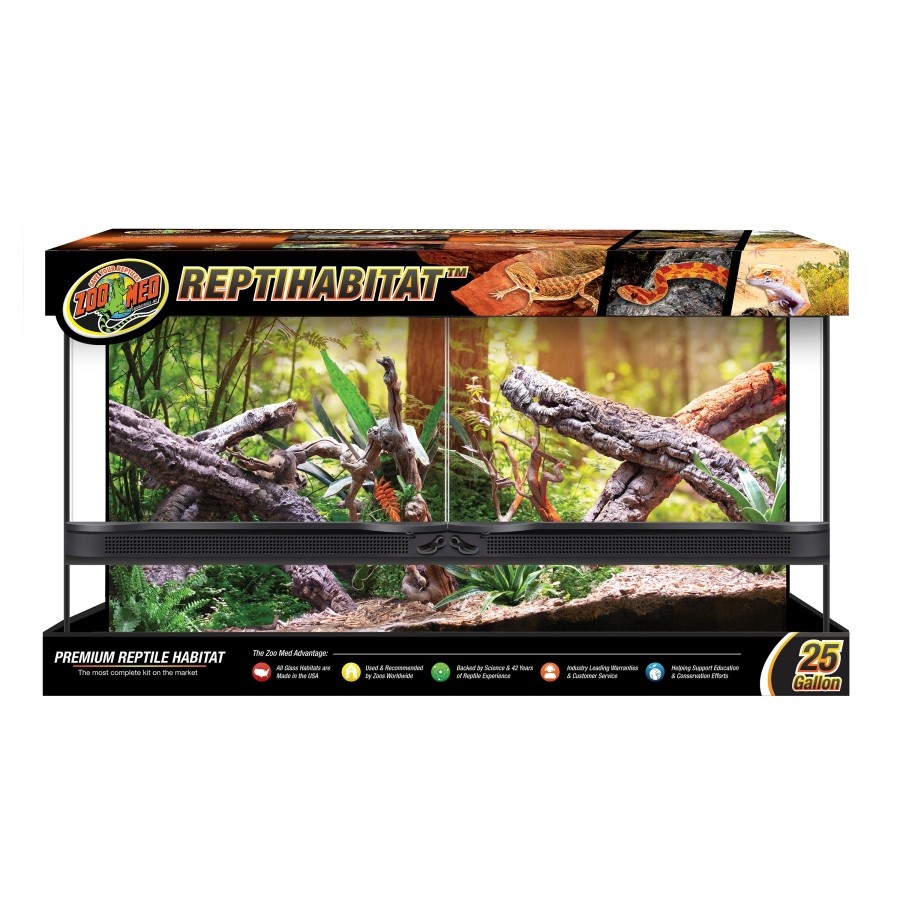
Zoo Med Naturalistic Terrarium with Double Doors
A small piece of nature and tranquility for your home or office. Exclusive Features: Double door glass front opening with snap closures. Stainless Steel screen top that will not corrode and accommodates a dome clamp lamp fixture or the optional Light Bar. Special screen top keeps feeder insects in while allowing greater UVA and UVB penetration throughout the terrarium. Lockable door for safety and security (lock not included). Front and top ventilation for natural air flow inside terrarium. 6 power cord and airline tubing exit slots. Double door glass front opening with snap closures Stainless Steel screen top that will not corrode and accommodates a dome clamp lamp fixture or the optional Light Bar. Special screen top keeps feeder insects in while allowing greater UVA and UVB penetration throughout the terrarium. Lockable door for safety and security (lock not included). Front and top ventilation for natural air flow inside terrarium. 6 power cord and airline tubing exit slots. 30In X 12In X 16 in
Brand: Buffalo Pet Supply
Category: Animals & Pet Supplies > Pet Supplies > Reptile & Amphibian Supplies > Reptile & Amphibian Habitats